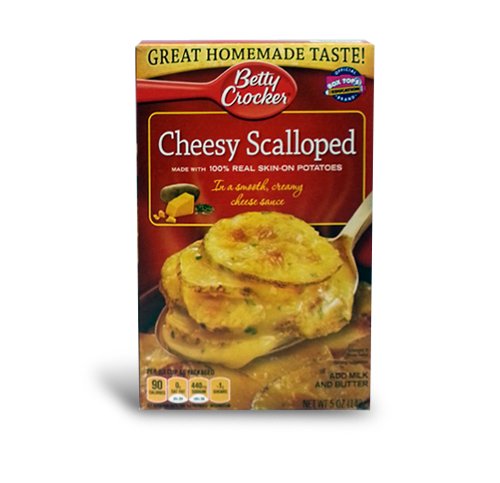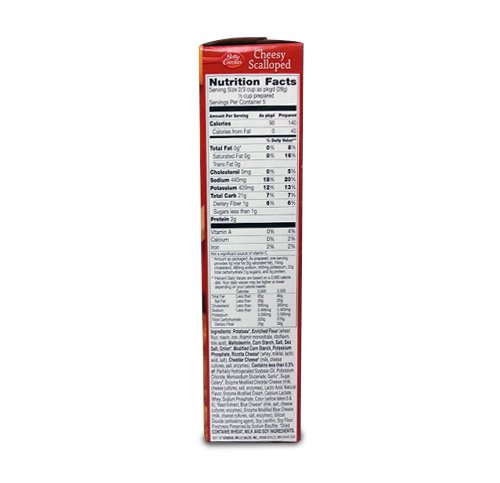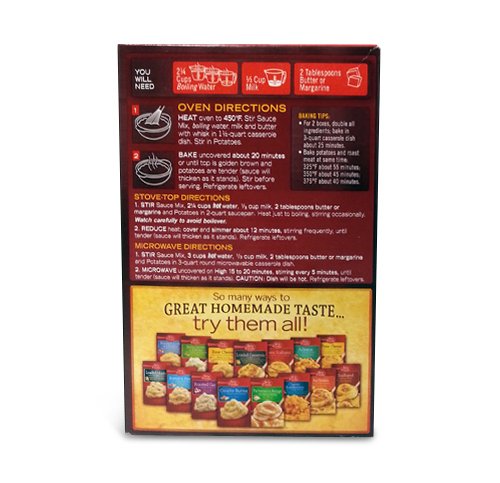
Betty Crocker Cheesy Scalloped Skin-on Potatoes 5 ounce Boxes (3-Pack)
Category: Grocery
Easy to make.
Features: Made with 100% Real Skin-On Potatoes | In a Smooth, Creamy Cheese Sauce | 3 Pack Listing